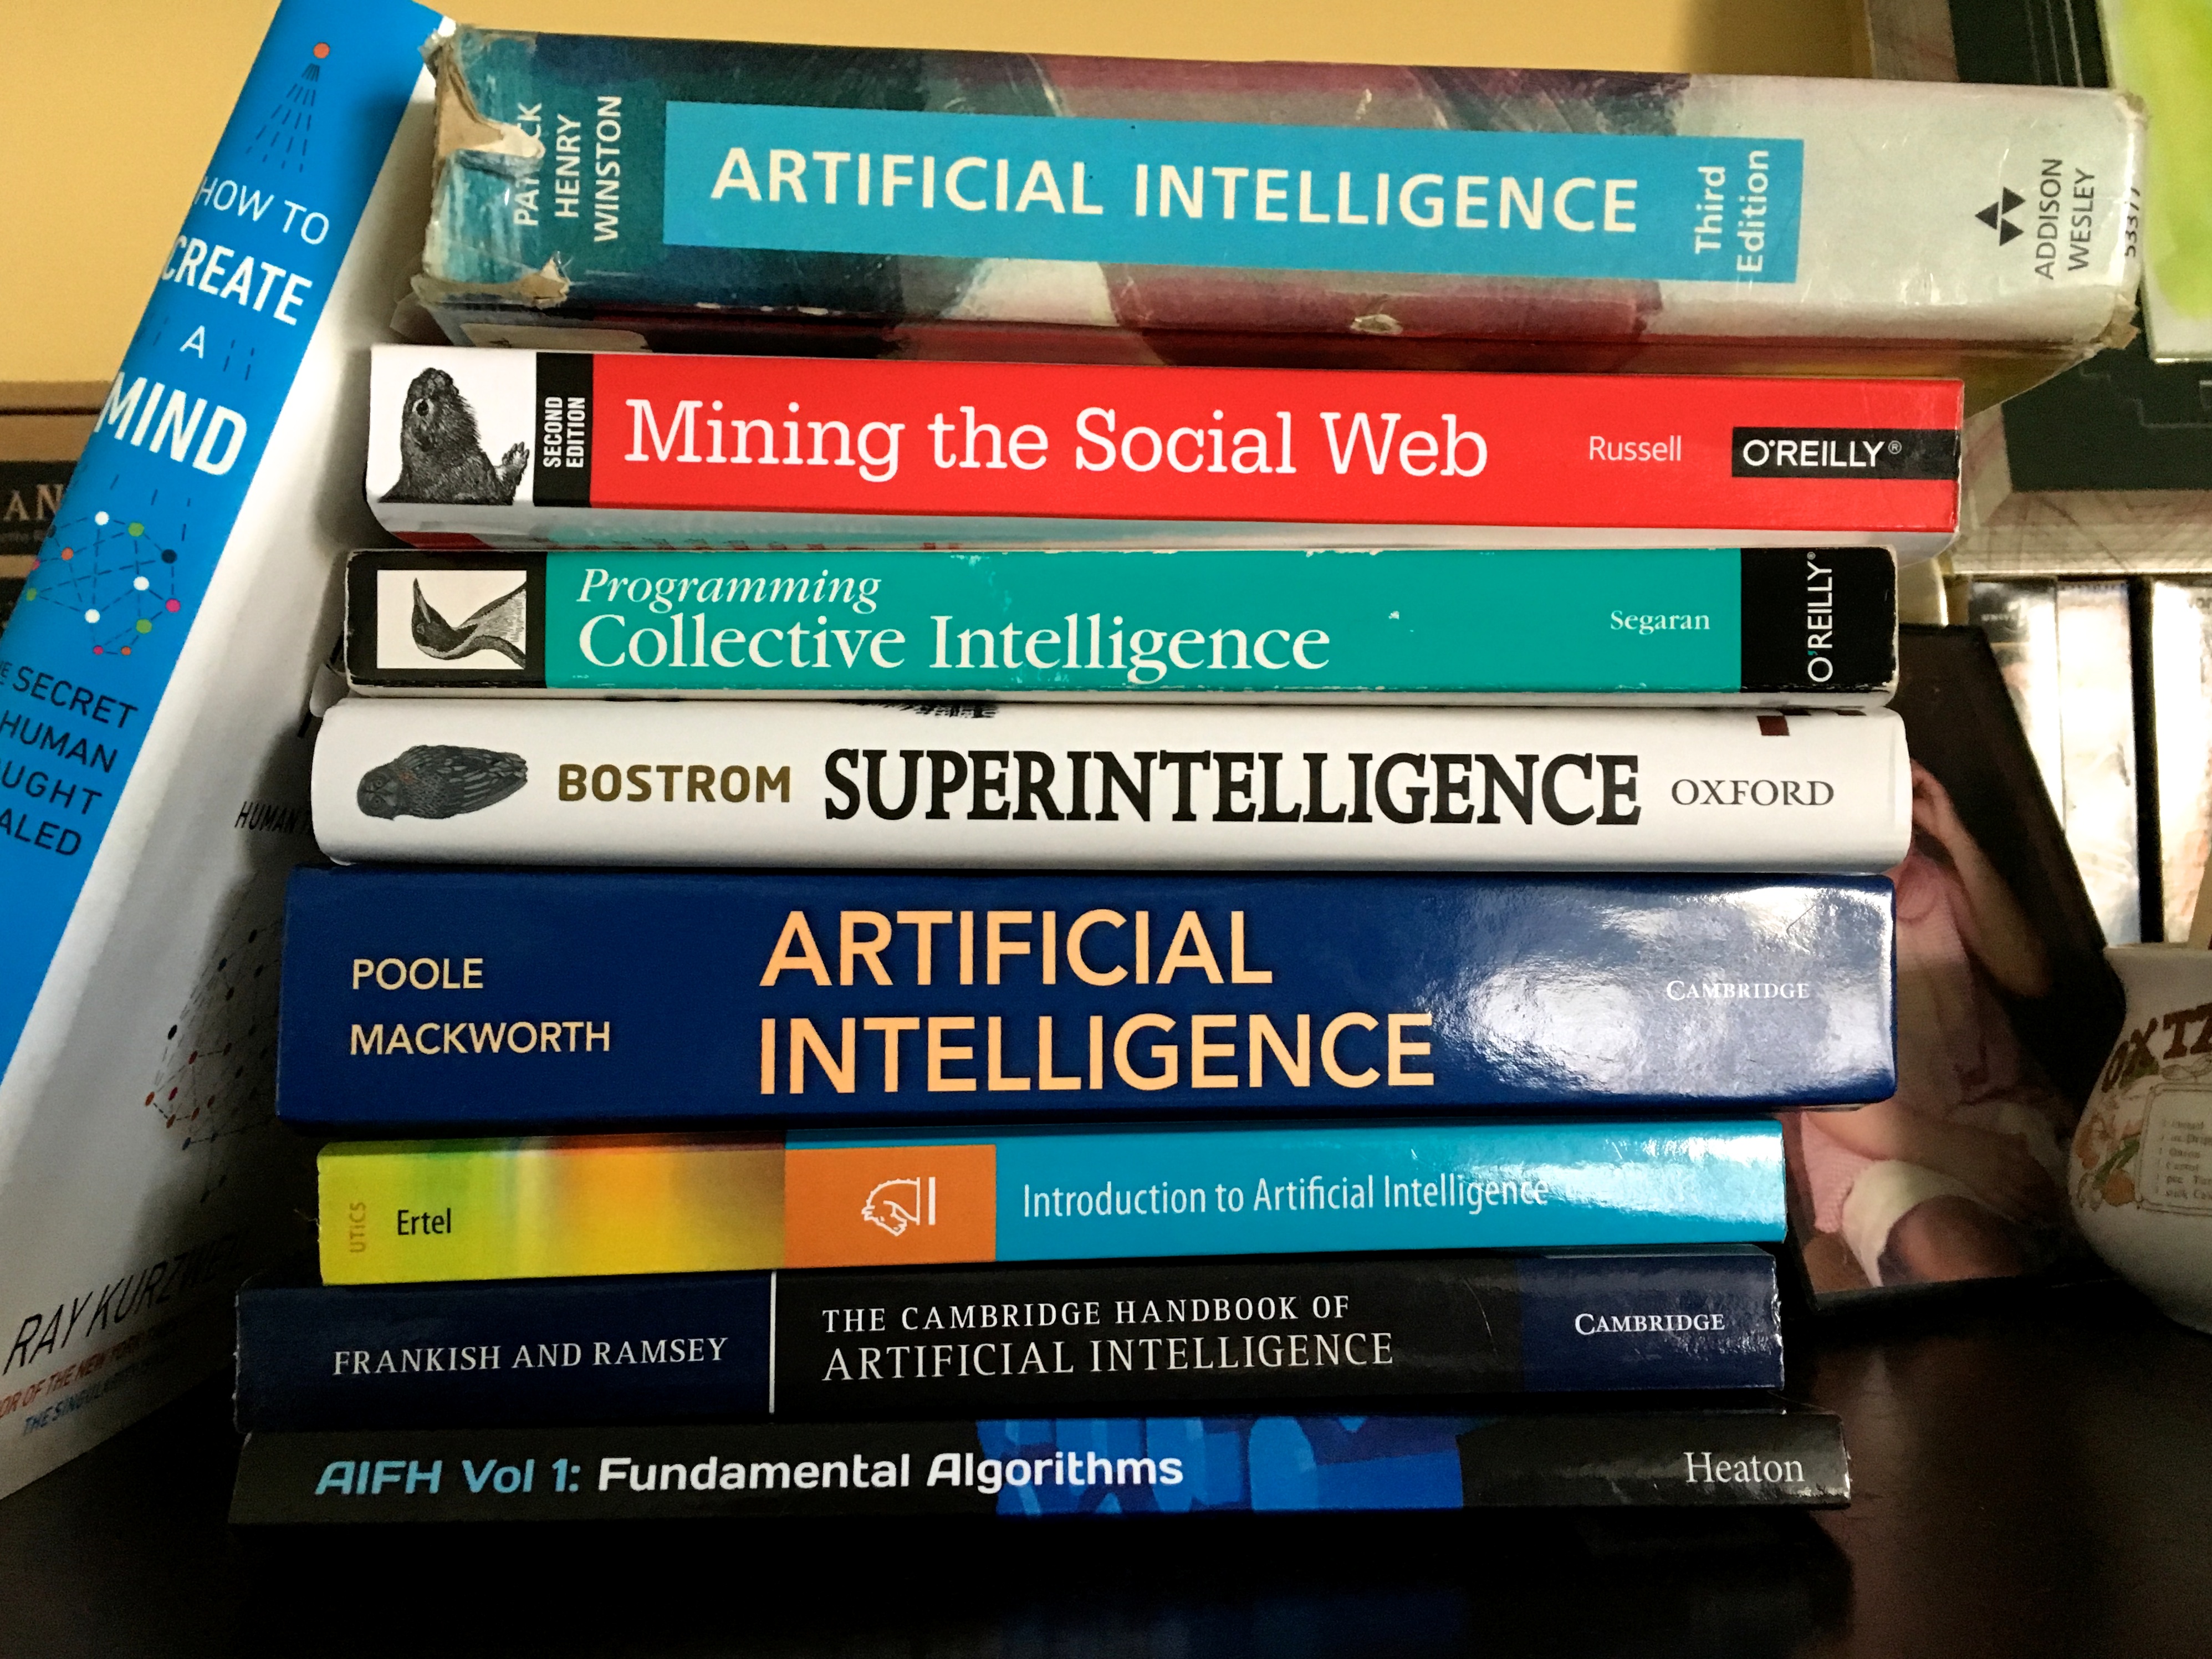
advertising, brand, cash, books, learning, screenshot